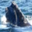
Label: whale